The Mathematics of Murder: A Fearne & Bracknell Collection

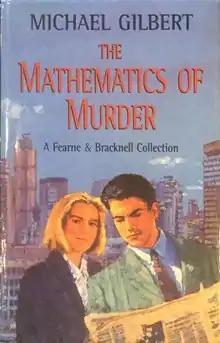
First edition

The Mathematics of Murder: A Fearne & Bracknell Collection, is a collection of mystery short stories by the prominent British thriller writer Michael Gilbert, first published in the United Kingdom by Robert Hale in 2000 when Gilbert was 88 years old but still an active writer. Gilbert, who was appointed CBE in 1980, was a founder-member of the British Crime Writers' Association. The Mystery Writers of America named him a Grand Master in 1988 and in 1990 he was presented Bouchercon's Lifetime Achievement Award.